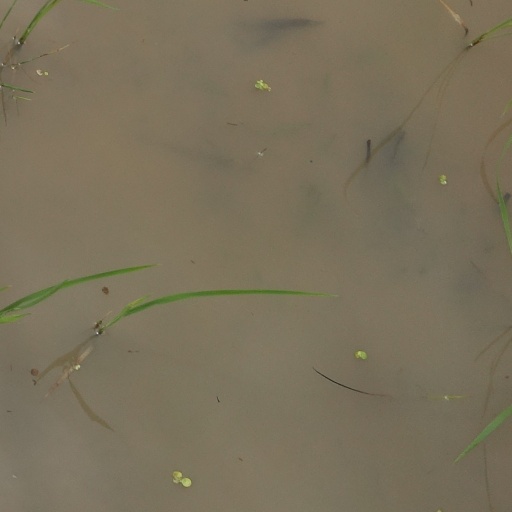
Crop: rice